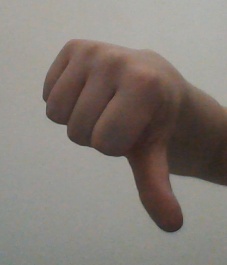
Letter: waw